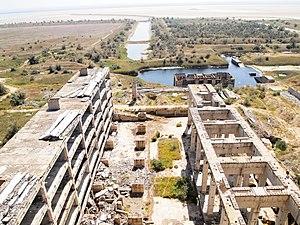
Le secteur de l'énergie en Ukraine se caractérise surtout par la prépondérance des combustibles fossiles, qui pesaient pour 78,3 % dans la consommation intérieure d'énergie primaire en 2013, en particulier le charbon : 35,8 % et le gaz naturel : 34 %. Le nucléaire avait cependant une place importante : 18,8 %, et les énergies renouvelables ne contribuaient que pour 3,6 %.